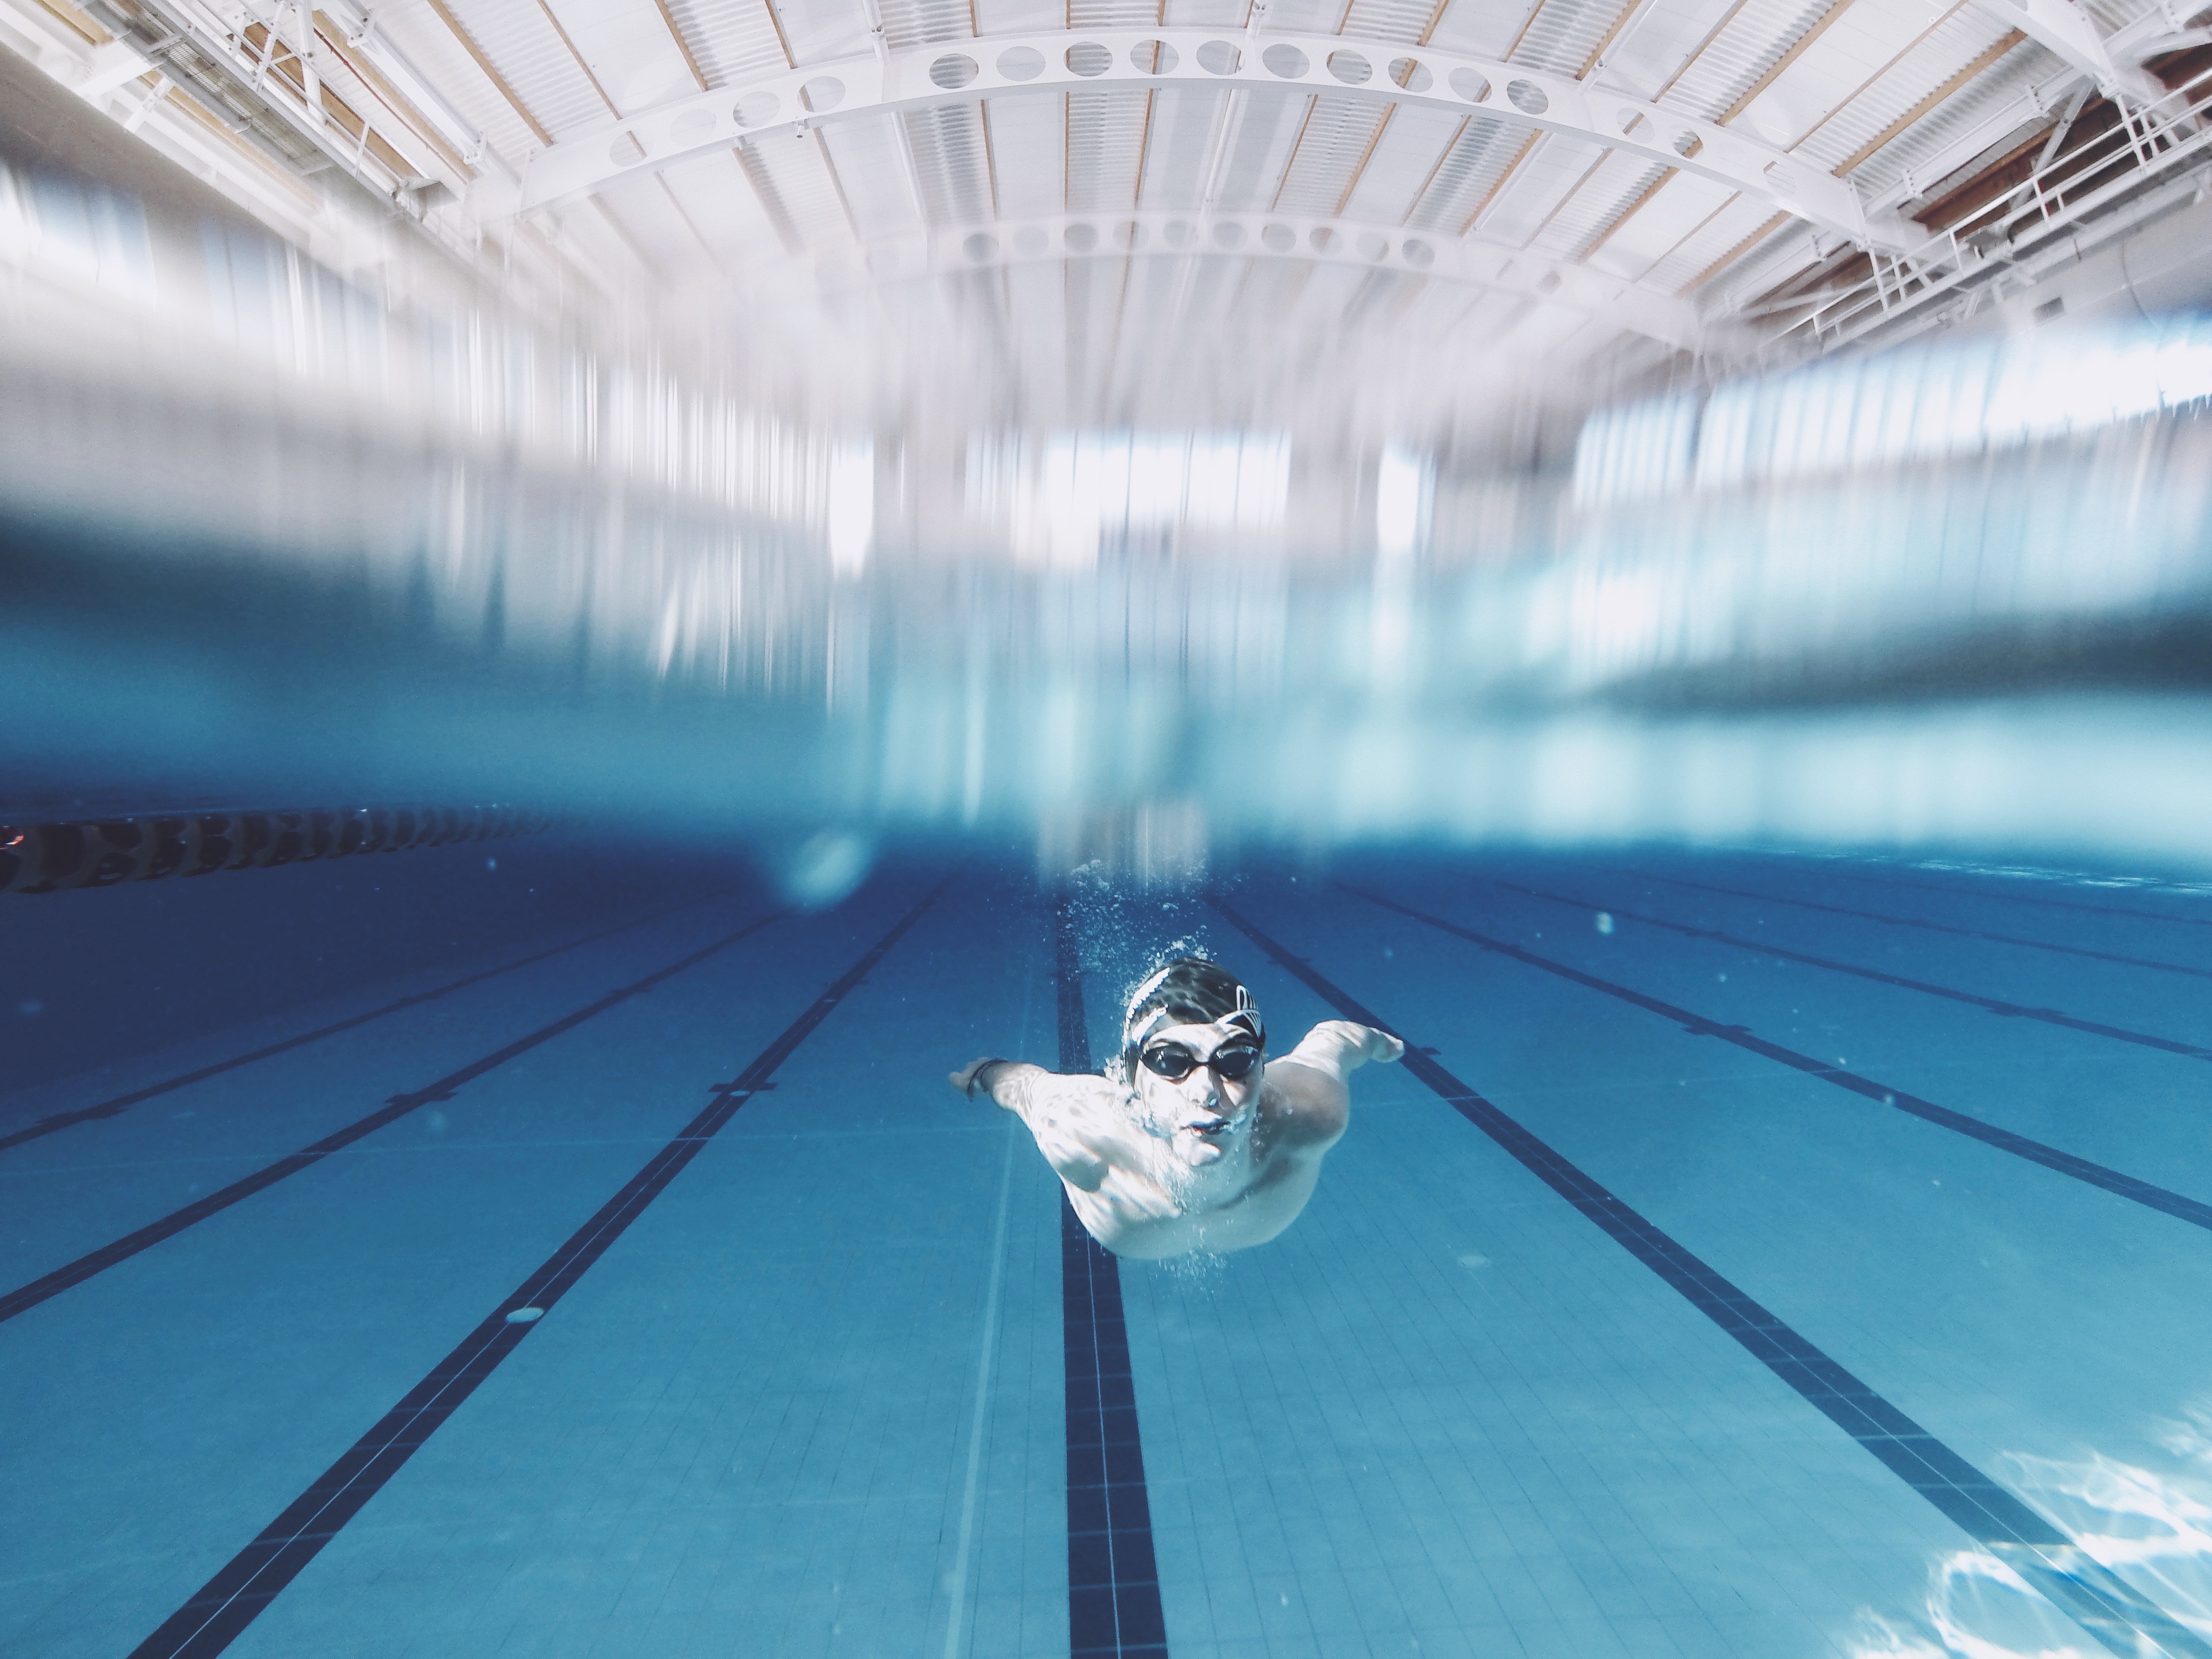
structure, swimming pool, sport venue